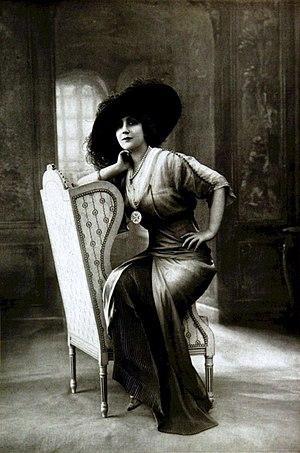
Photographie de Mademoiselle Xavière de Leka en 1912, habillée par Zimmermann. Xavière de Leka, pseudonyme de Xavière Colonna de Leca, est une comédienne française, née à Ajaccio (département de la Corse) le 7 avril 1881 et morte à Paris (8e arrondissement), le 5 avril 1914 à l'âge de 32 ans. Xavière de Leka est une actrice de théâtre de boulevard et l'une des interprètes du Moulin-Rouge. Elle joue principalement au Théâtre des Variétés et au Théâtre des Capucines à Paris pendant la Belle Époque.
Xavière de Leka ou de Léka, nom de scène de Xavière, Marie Colonna de Leca, est une actrice française, née à Ajaccio le 7 avril 1881 et morte à Paris le 5 avril 1914.